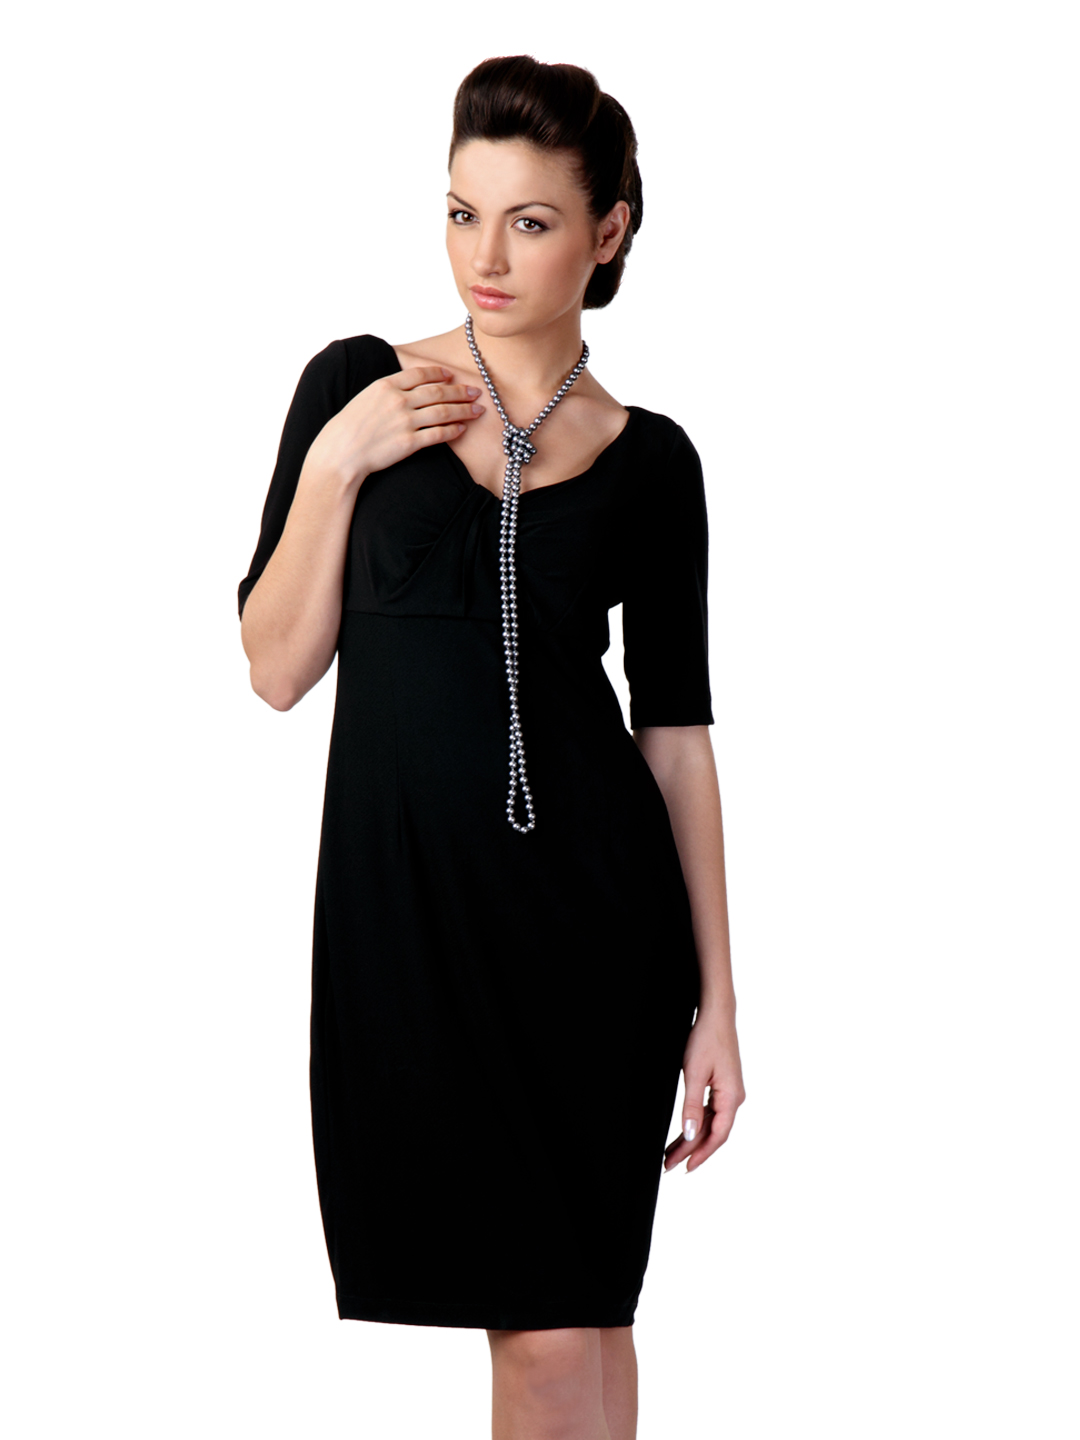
Avirate Black Dress
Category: Apparel / Dress / Dresses
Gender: Women
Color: Black
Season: Fall 2012
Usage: Casual